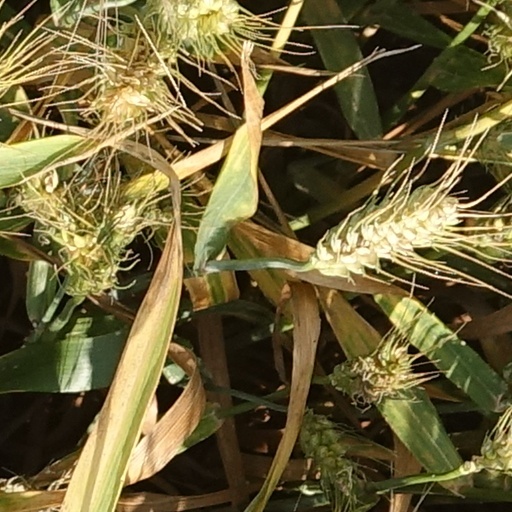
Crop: wheat